Metal corset

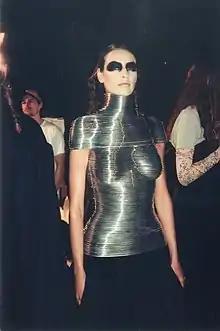
The Coiled Corset, Shaun Leane for Alexander McQueen, 1999.

In "Fashion and Fetishism", David Kunzle noted that in Peter Rondeau's 1739 French-German dictionary, the French term is explained in German as ("A bodice, with small iron plates, for badly grown [i.e., deformed] girls"). He reads this as implying that the iron plates would have been part of a fabric corset, rather than an all-metal garment.